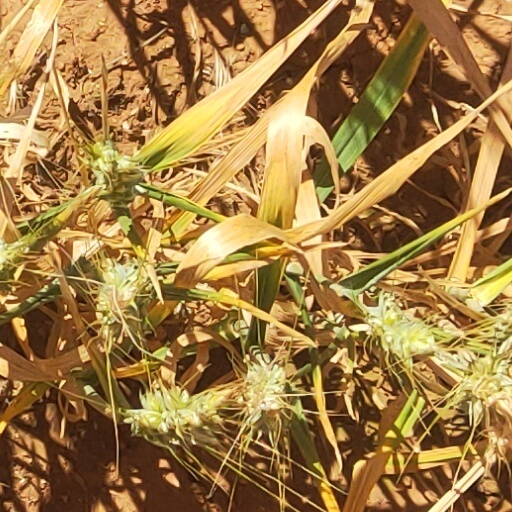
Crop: wheat